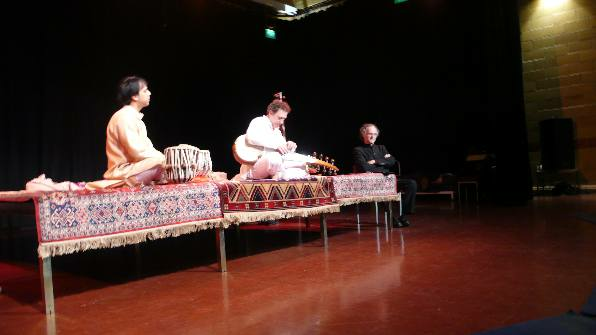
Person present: No